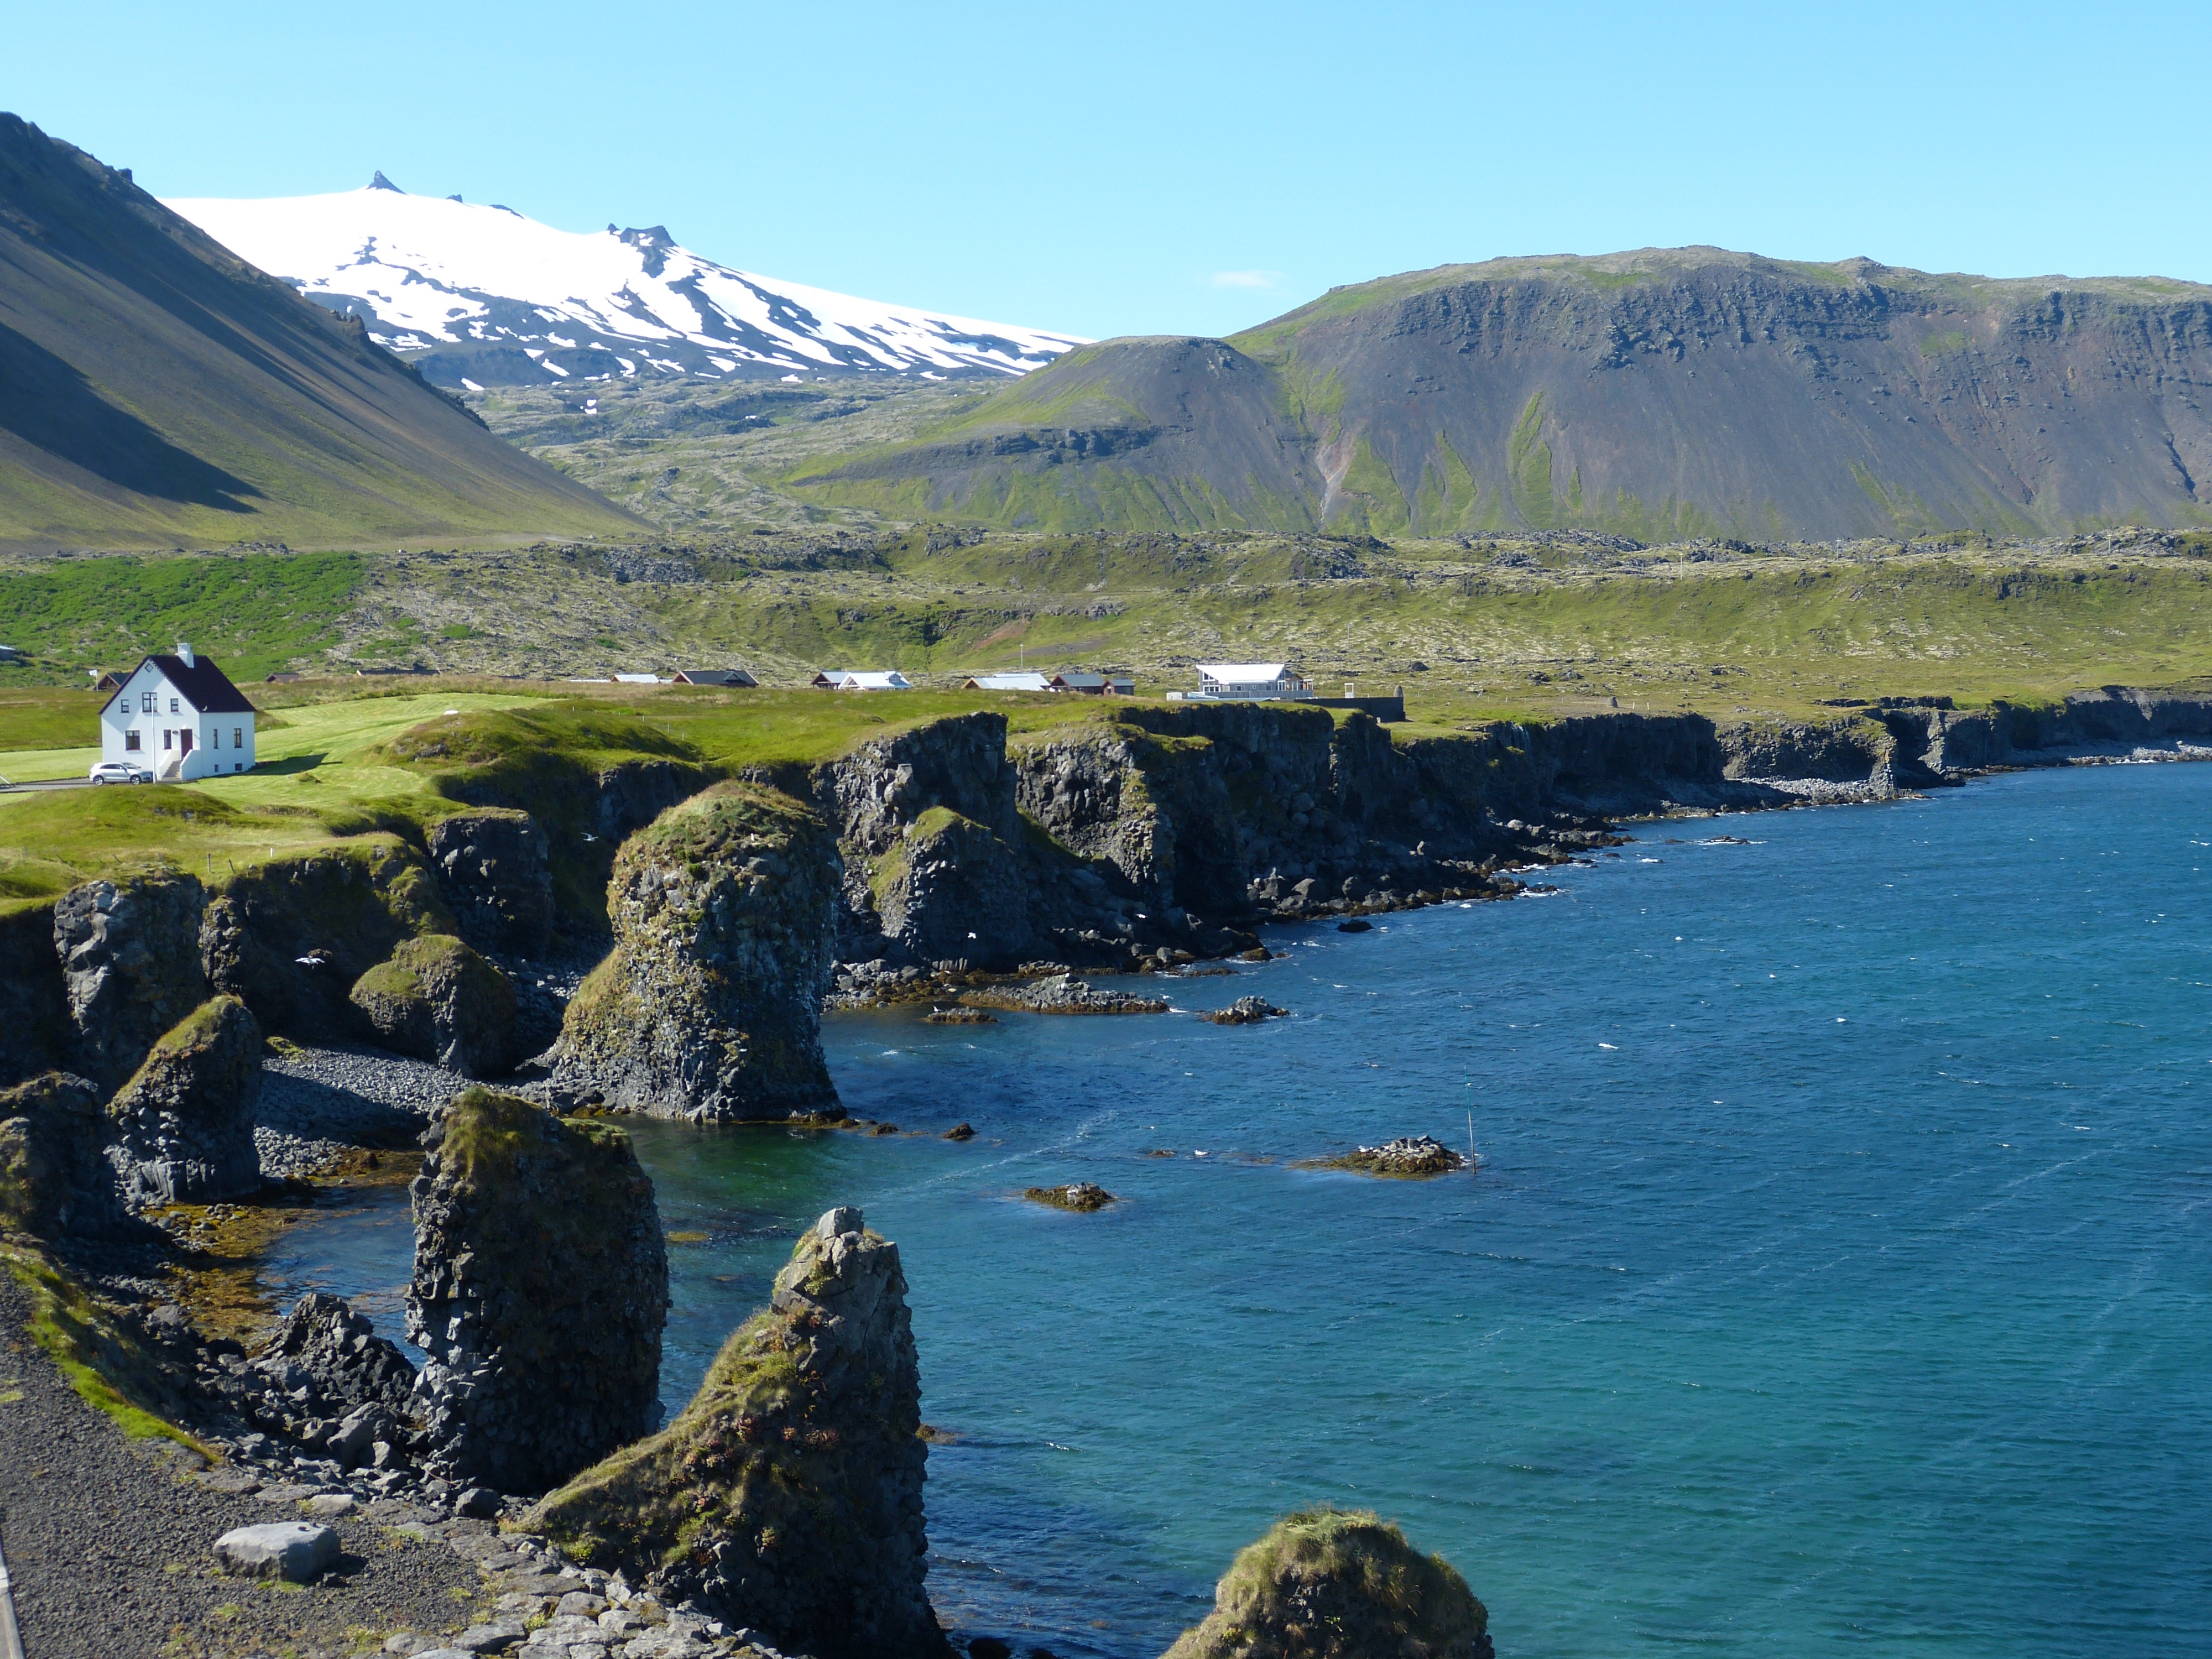
sea, coast, nature, rock, ocean, mountain, lake, mountain range, vacation, cliff, cove, vehicle, glacier, bay, fjord, iceland, terrain, body of water, atlantic, rocky coast, cape, volcanic, landform, volcanic rock, snaefellness, sn fellsnes peninsula, geographical feature